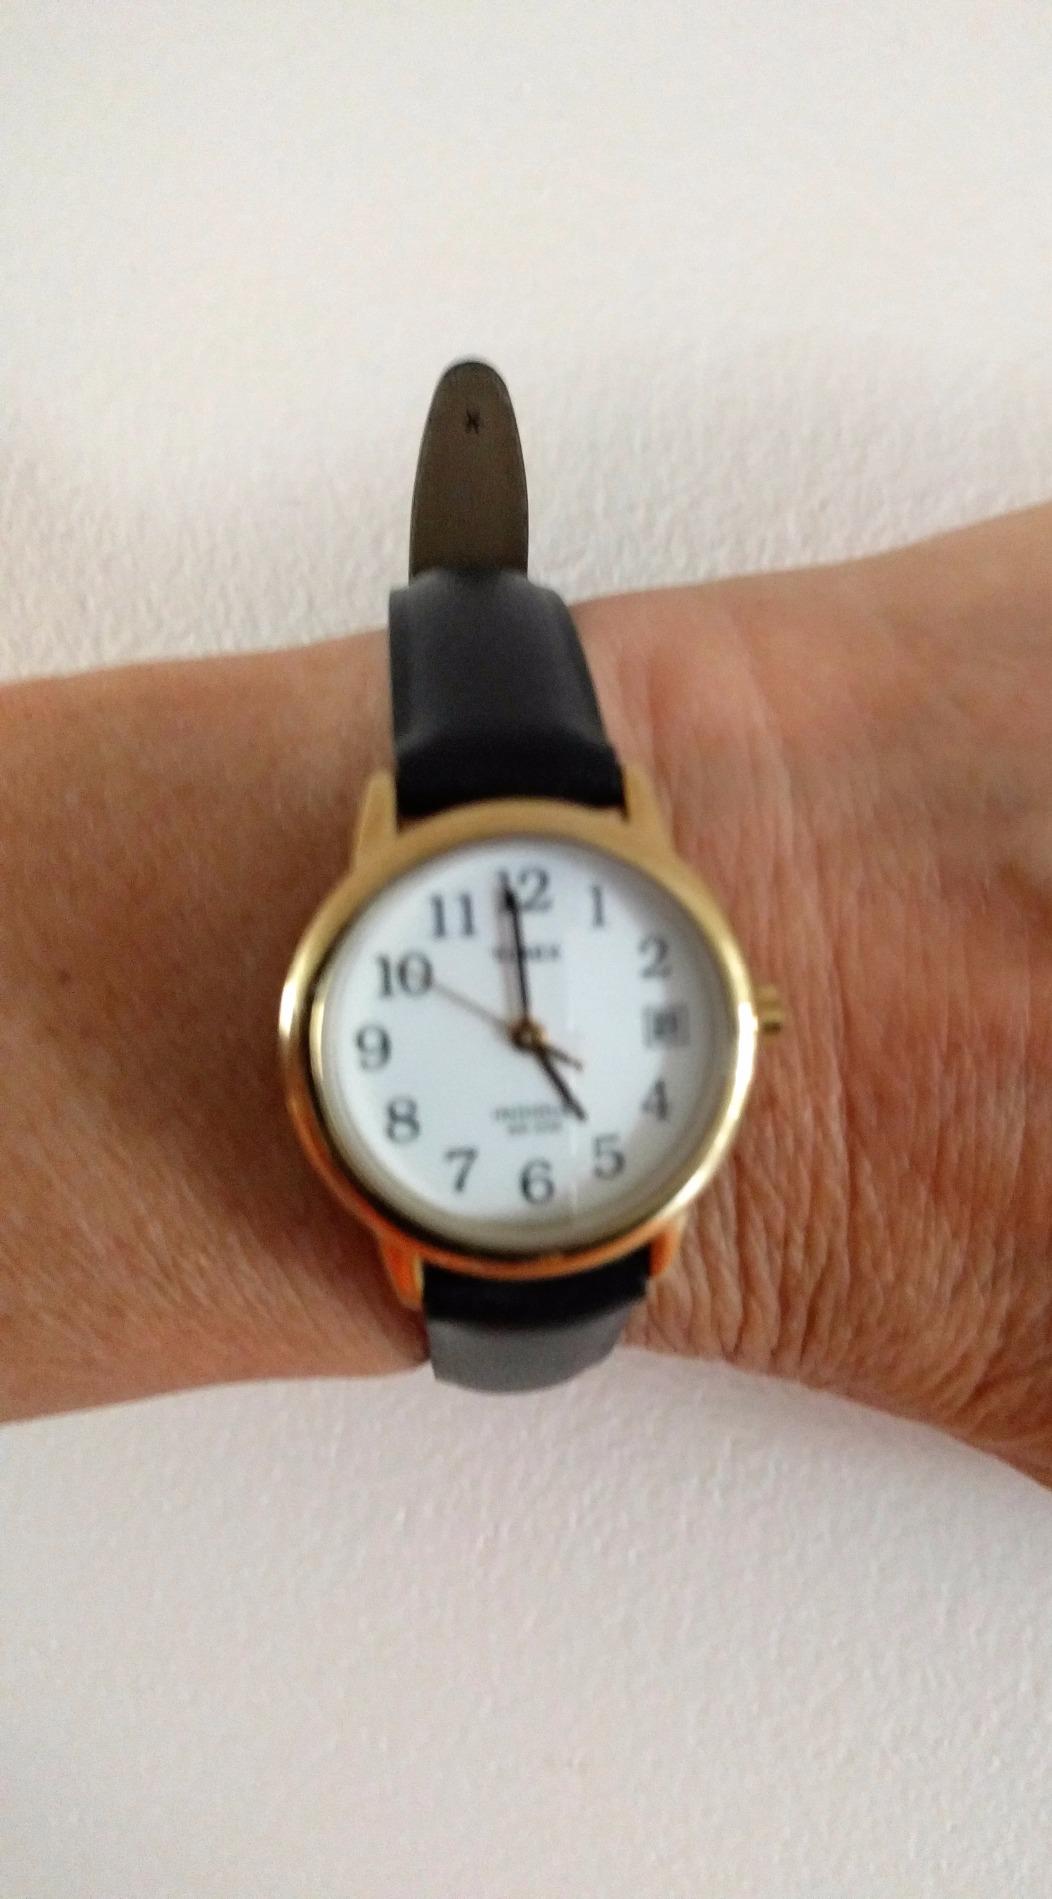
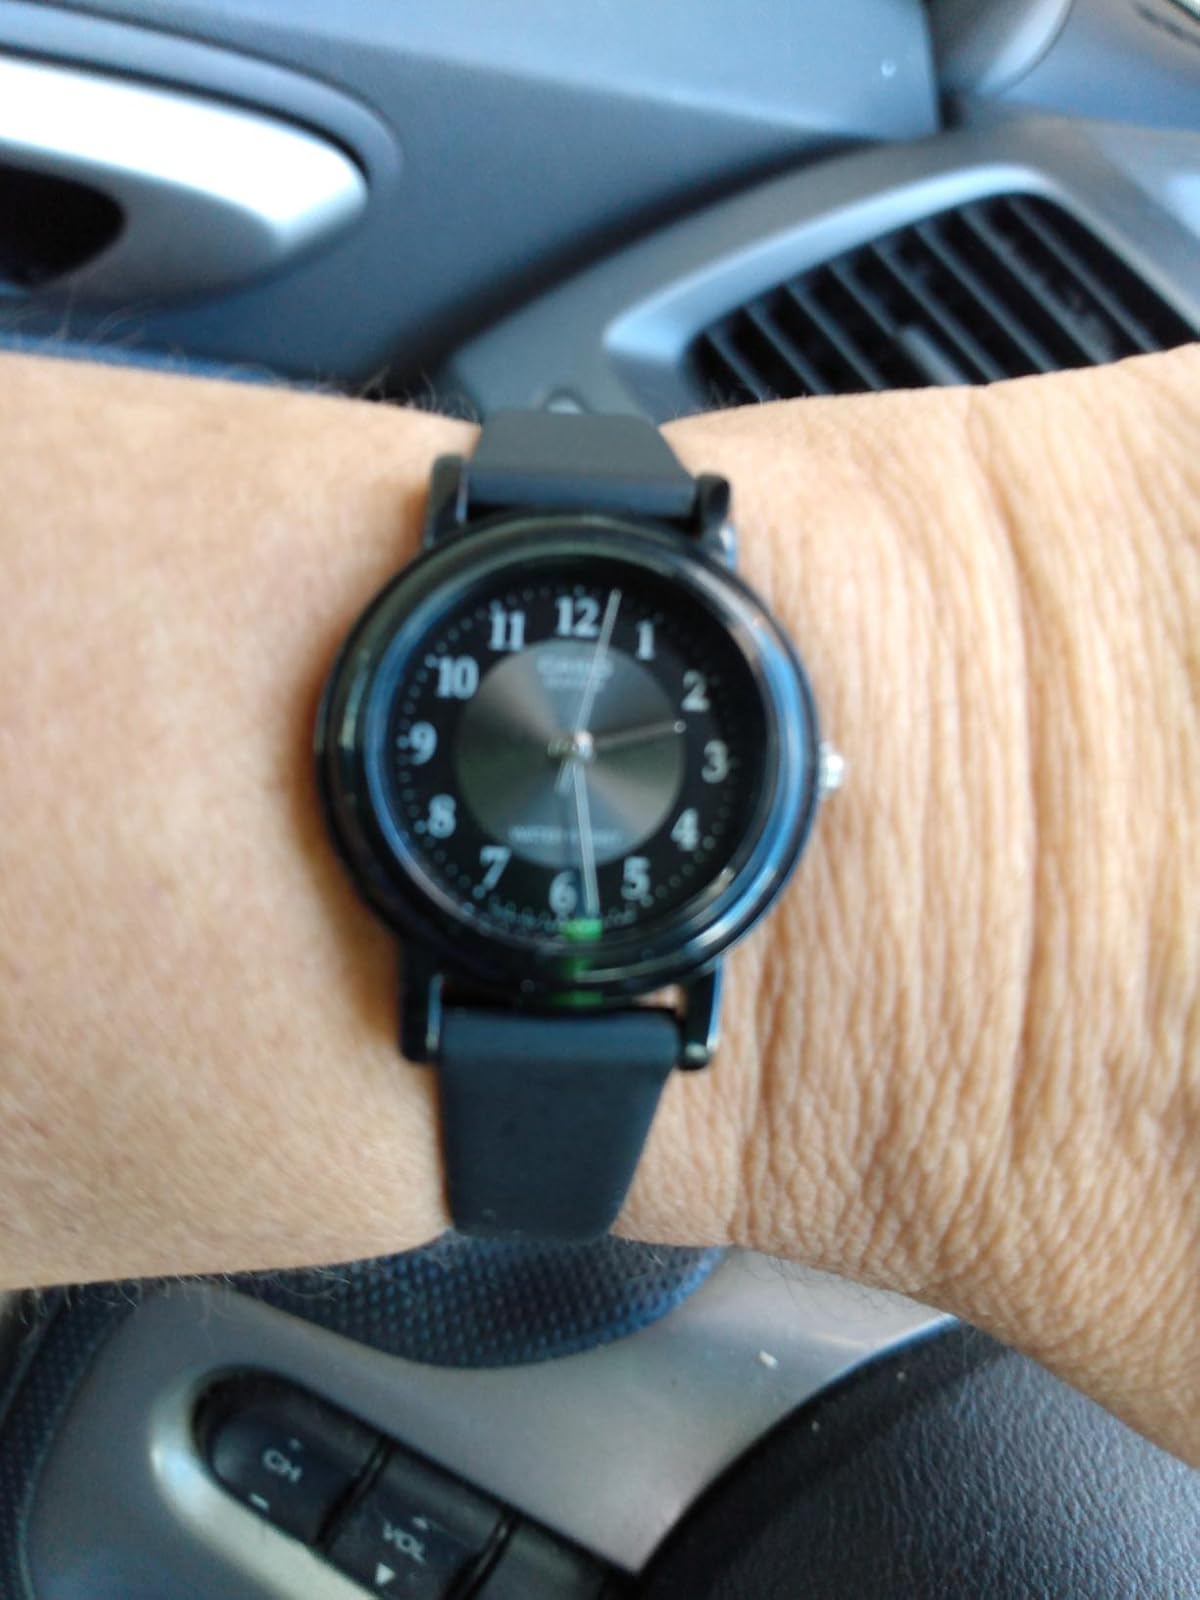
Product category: accessories_watch
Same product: no